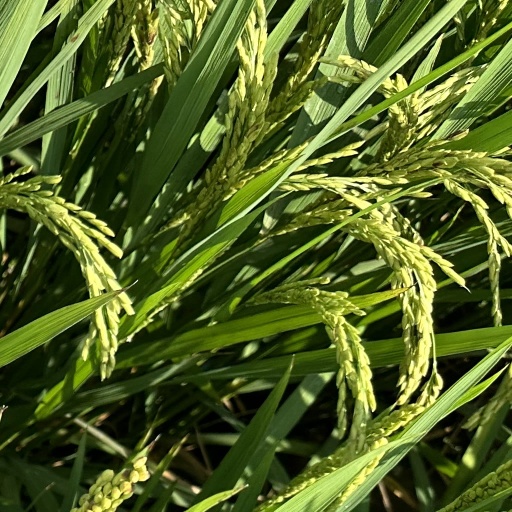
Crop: rice